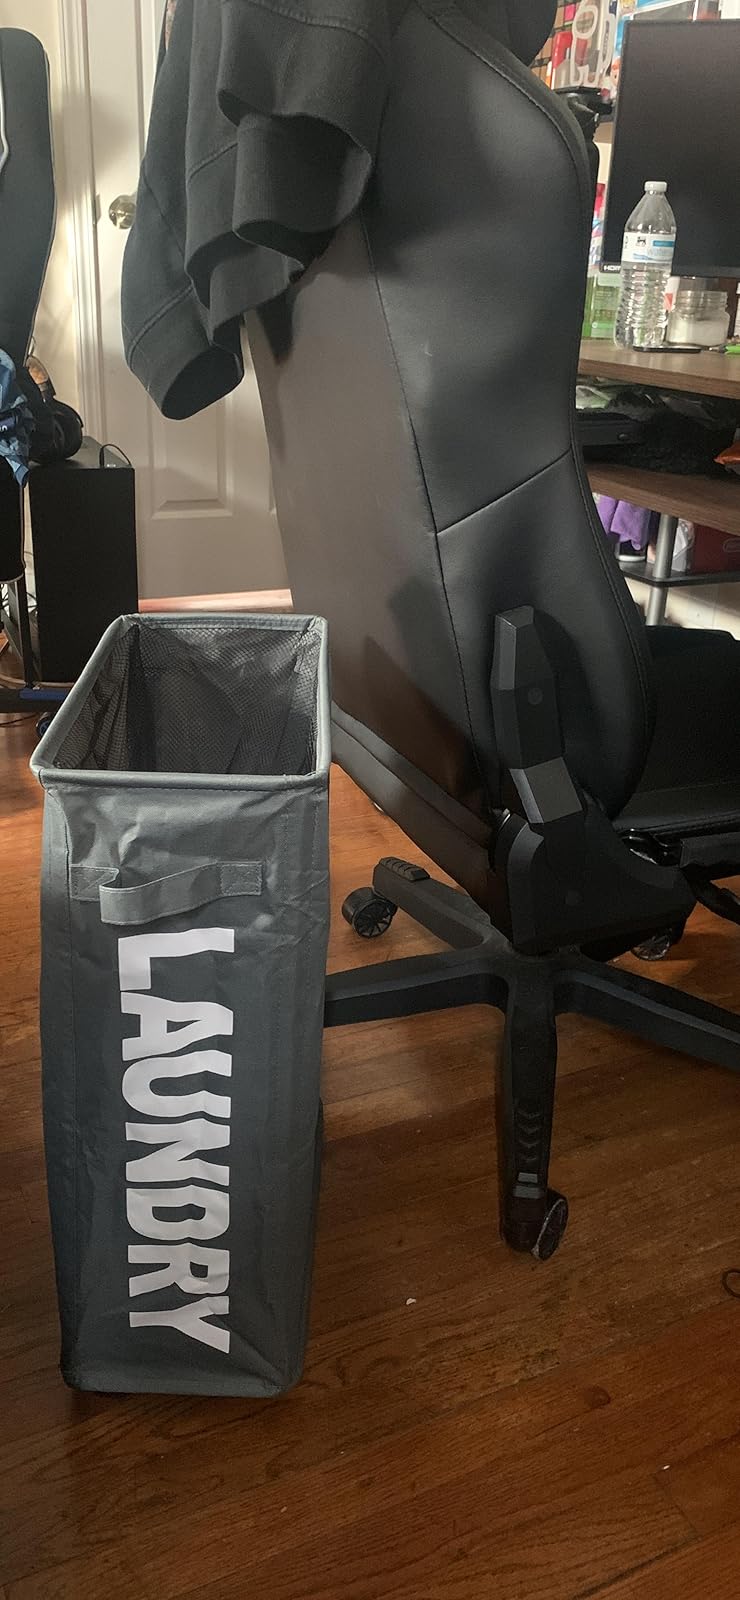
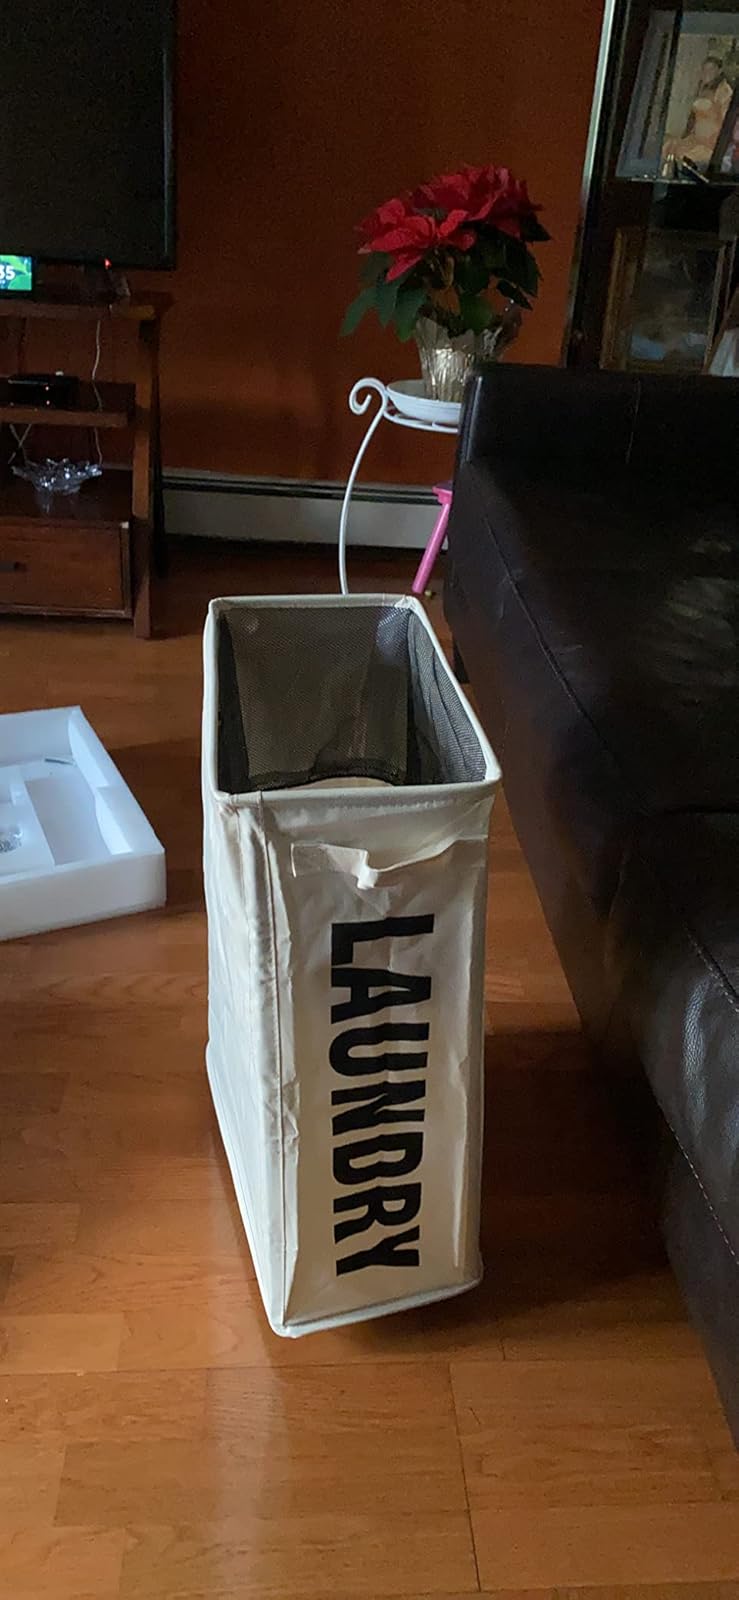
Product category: items_hamper
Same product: no